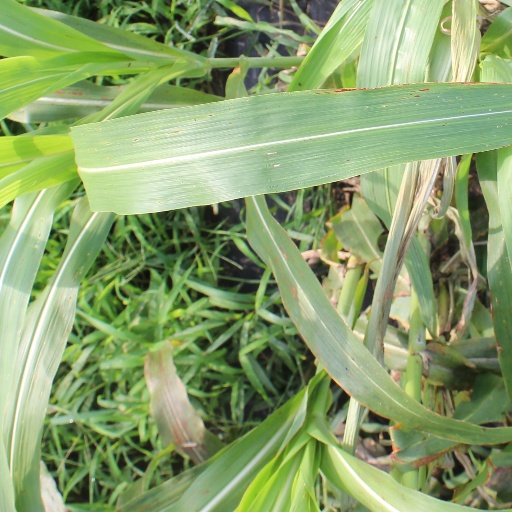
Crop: sorghum